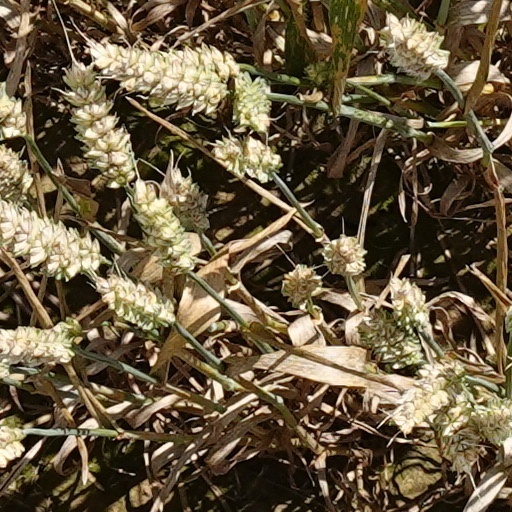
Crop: wheat